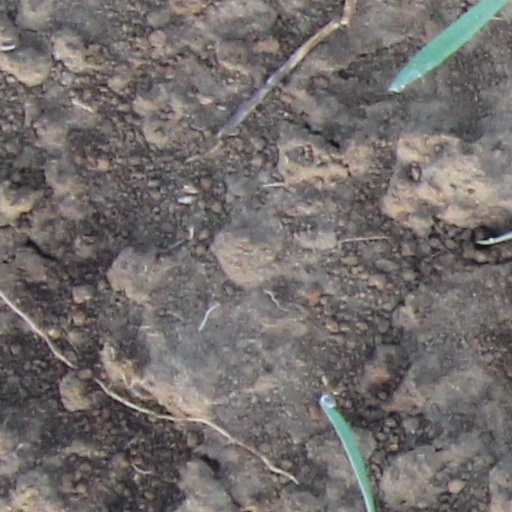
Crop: wheat